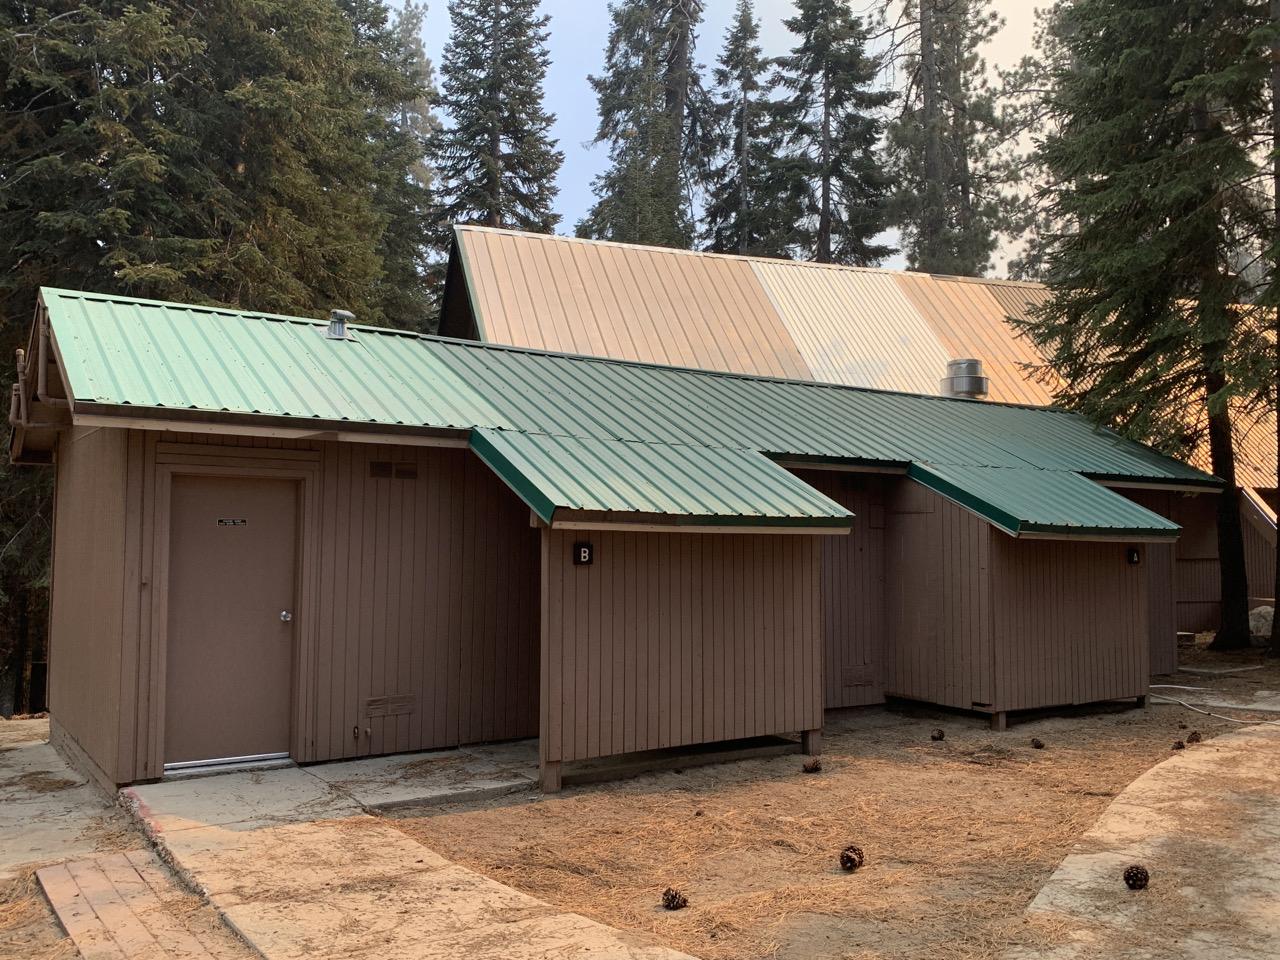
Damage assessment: no_damage